Chopsticks

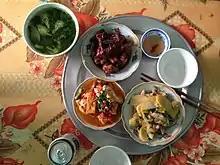
A popular tray of rice in Vietnam

Chopsticks are used in many parts of Asia and principles of etiquette are similar, but finer points can differ from region to region. Chopstick manners were gradually shaped to work with a culture's particular dietary varieties and habit. Etiquette developed for primarily individual servings eaten on the floor (or tatami in the case of Japan) could be different from communal meals eaten around a table while seated on chairs. The need for serving or communal chopsticks similarly differ. In some cultures it is customary to lift a bowl to the mouth, when the only eating utensil used is chopsticks. In other cultures, lifting a bowl closer to the mouth is frowned upon as equivalent to begging, as the local custom is to use chopsticks for chunky food, and a spoon for liquid food.